Bella Burge

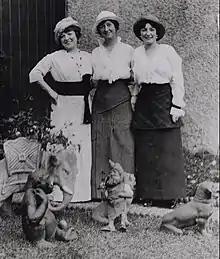
Marie Lloyd, Bella Burge and Marie Lloyd Jr.

At an early age she determined on a career in the music halls and made her first known appearance in 1888 aged 11 at the Pavilion Theatre, Whitechapel. Here she came to the notice of the Lloyd Sisters - Gracie and Alice - and in 1890 rented a room in the home of Marie Lloyd, at the same time acting as her theatrical dresser, touring the music halls with her. Lloyd's husband Percy Courtenay became jealous of his wife's close relationship with her young protégée, a contributing factor along with various others to the eventual breakdown of their marriage. Later, calling herself Bella Lloyd, Burge joined Marie Lloyd's sister Rosie in the act the Sisters Lloyd, while at the same time continuing to act as Marie's dresser, who was at the top of the same bill on which the Sisters Lloyd appeared. In 1889 Burge was on the same bill as Lloyd's other sisters Alice and Grace, who were starring in a Christmas pantomime at the Pavilion Theatre, Whitechapel. In 1907 Burge was a witness at the marriage of Marie Lloyd and Percy Courtenay's daughter Marie Courtenay (Marie Lloyd Jr.). Marie Lloyd and Burge remained close until Lloyd's death in 1922.